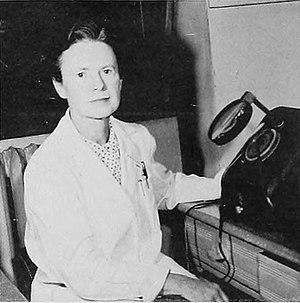
Elizabeth Hattie Alexander est une chercheuse en médecine américaine, née à Baltimore le 5 avril 1901 et morte à New York le 24 juin 1968.